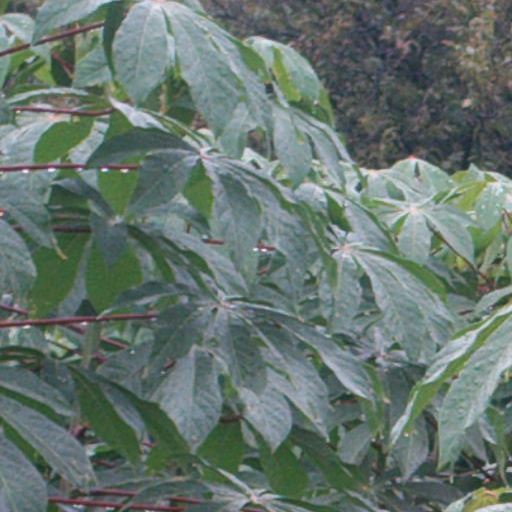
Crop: cassava